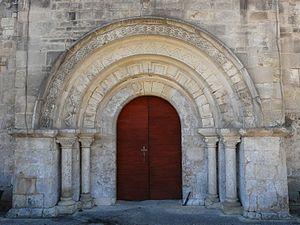
Le portail de l'église Saint-Pierre-ès-Liens, Manzac-sur-Vern, Dordogne, France.
Manzac-sur-Vern est une commune française située dans le département de la Dordogne, en région Nouvelle-Aquitaine.